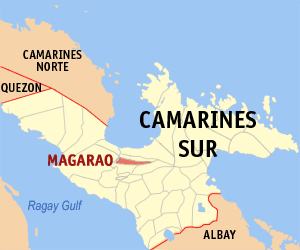
Magarao est une municipalité de la province de Camarines Sur, aux Philippines.